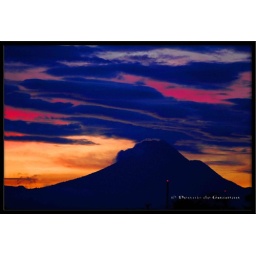
the early bird catches the worm. another sight to behold in south cotabato, the mahvelous mountain of matutum.